Letchworth

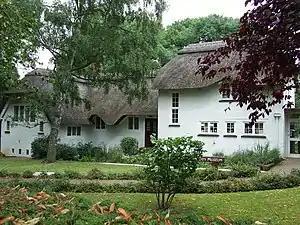
First Garden City Heritage Museum

For the first few years, the new town's Anglicans had to use the old parish churches at Letchworth village, Willian or Norton on the edges of the estate. Many of the town's pioneers had non-conformist leanings, in keeping with the radical spirit of the early town. The first new place of worship to be built was the Free Church, built in 1905 (later rebuilt in 1923). It was followed in 1907 by 'Howgills', the Meeting House for the Society of Friends.